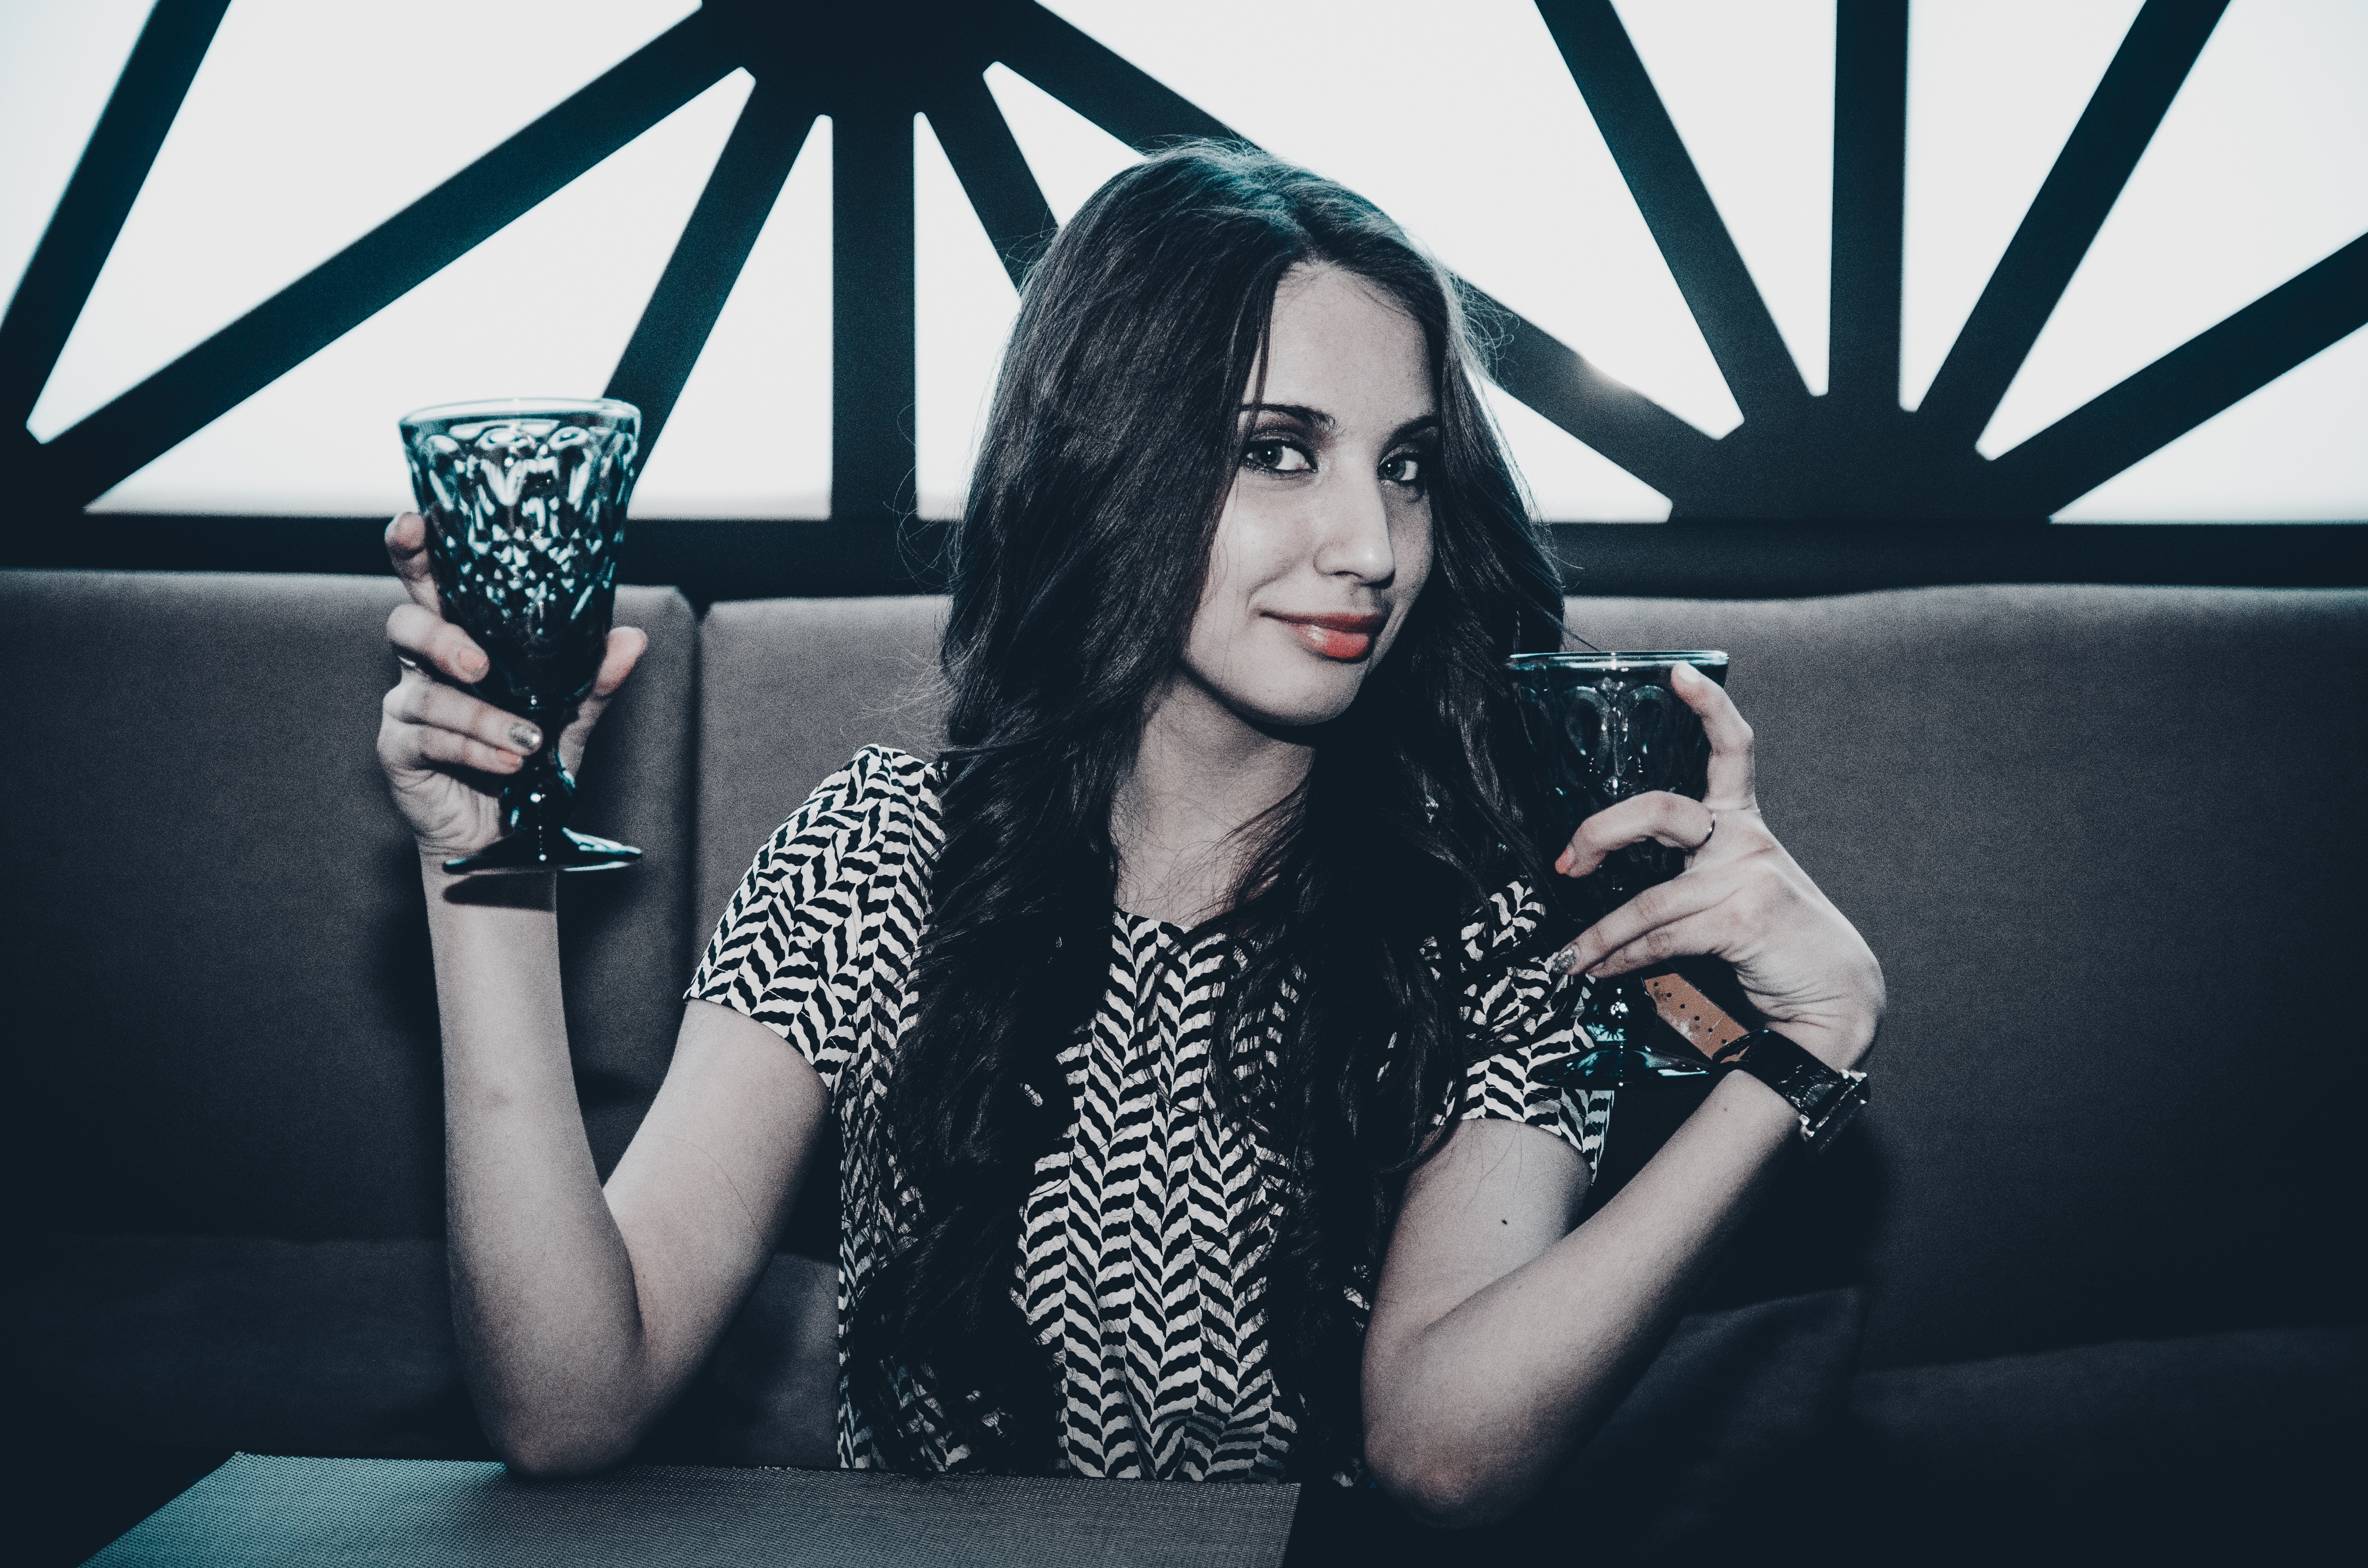
person, black and white, girl, woman, hair, photography, view, female, portrait, model, young, spring, youth, fashion, blue, black, monochrome, lady, blonde, jacket, hairstyle, long hair, girls, dress, hands, legs, glasses, photograph, beauty, style, armchair, posture, smiles, dark background, cosmetics, erotic, photo shoot, light background, monochrome photography, portrait photography